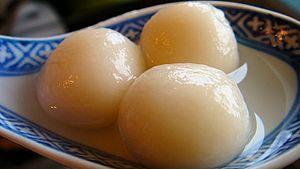
Les yuánxiāo sont des boulettes de farine de riz gluant, fourrées de poudre de sésame ou d'arachide, et de sucre, ou de pâte de haricot azuki sucrée, consommées en soupe nommée tāngyuán, lors de la fête des lanternes, quinze jours après le Nouvel an chinois.